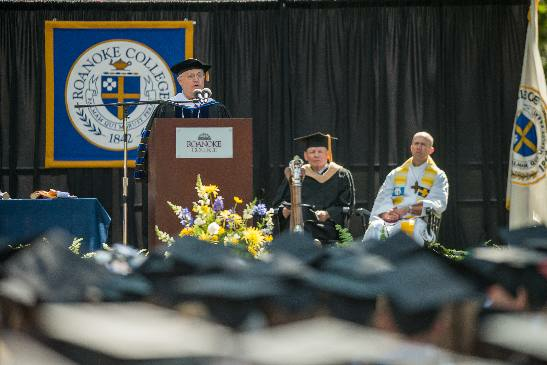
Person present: Yes